Gallium(III) bromide

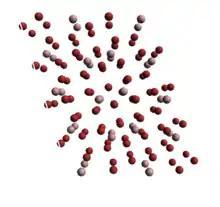
Extended crystal structure of GaBr

The GaBr monomer has trigonal planar geometry, but when it forms the dimer GaBr the geometry around the gallium center distorts to become roughly tetrahedral. As a solid, GaBr forms a monoclinic crystalline structure with a unit cell volume of 524.16 Å. Additional specifications for this unit cell are as follows: a = 8.87 Å, b = 5.64 Å, c =11.01 Å, α = 90˚, β = 107.81˚, γ = 90˚.